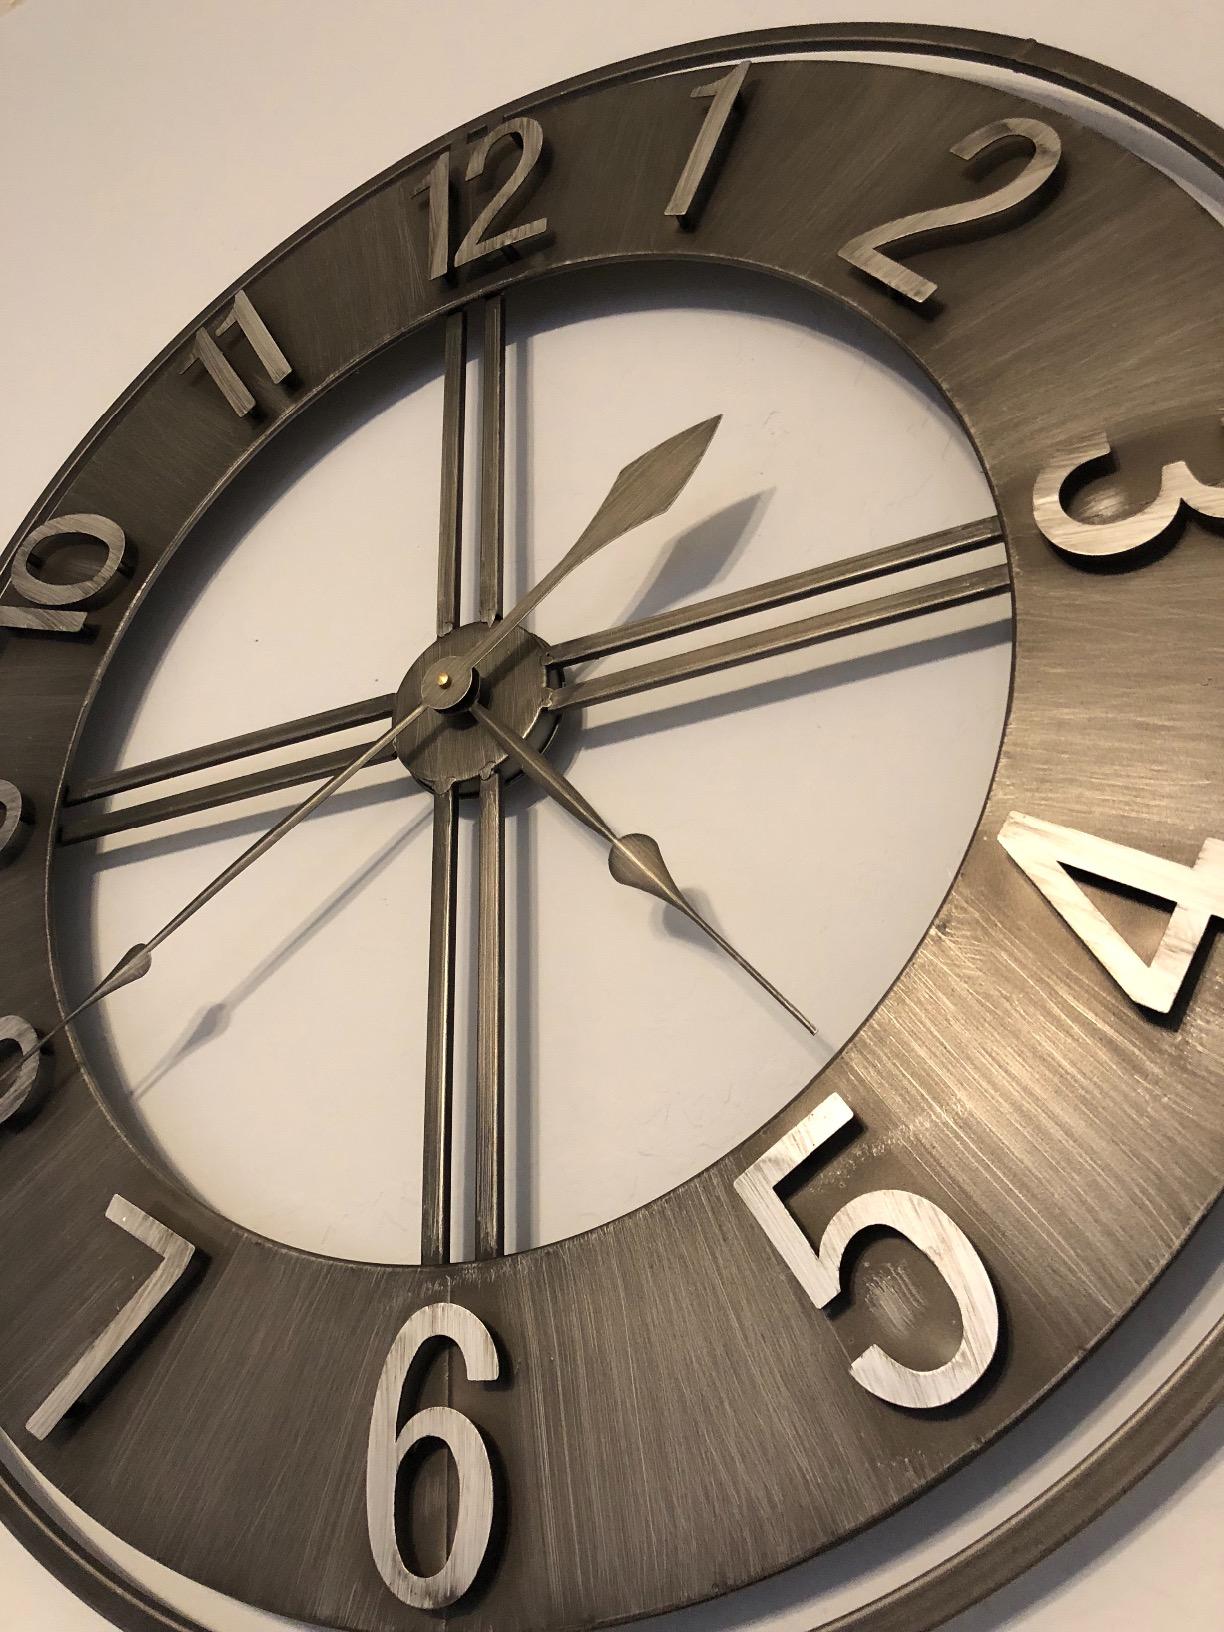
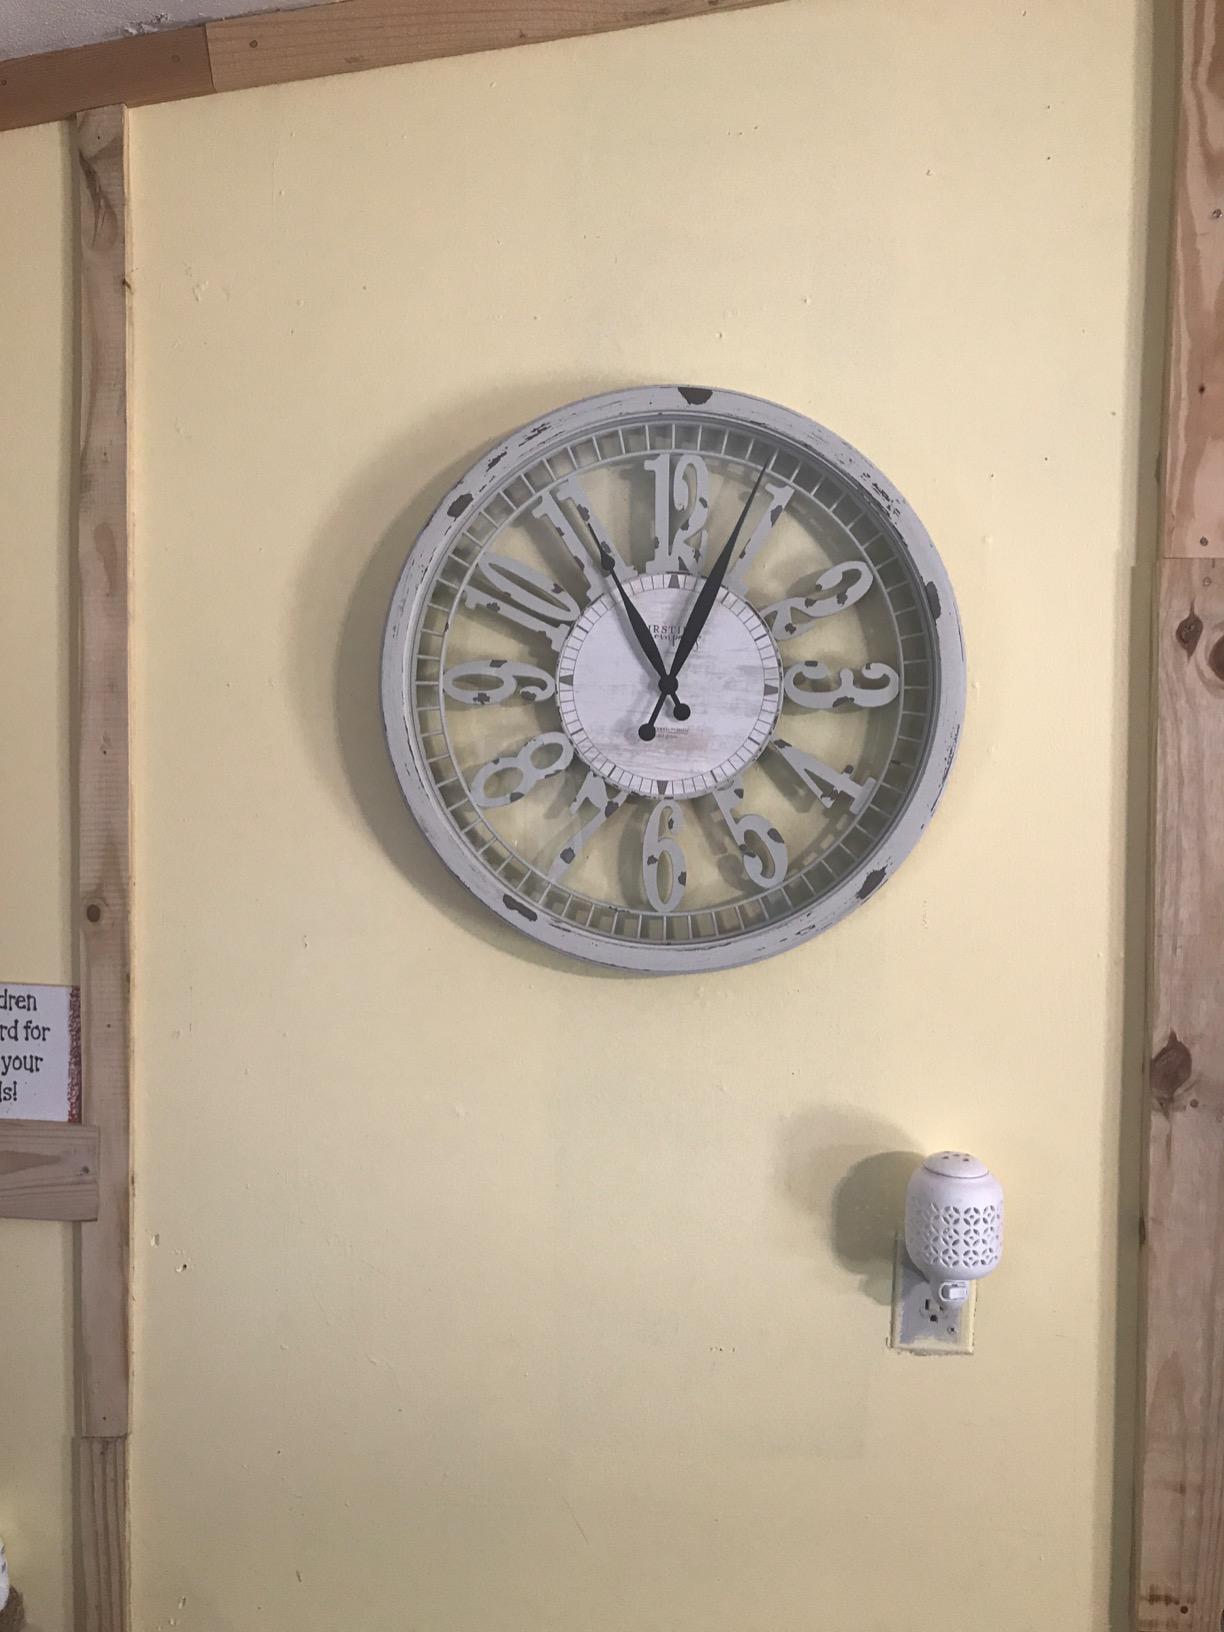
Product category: clock
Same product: no